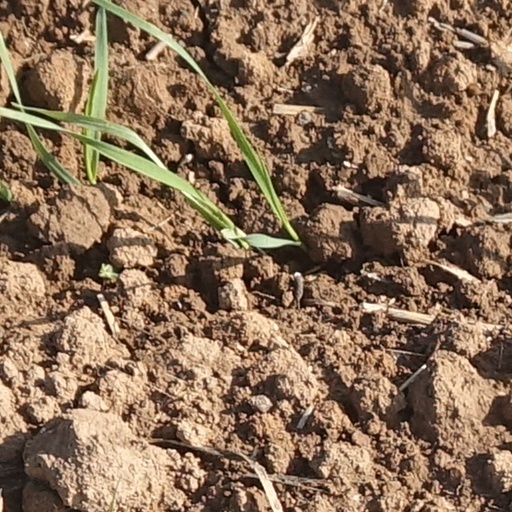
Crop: wheat